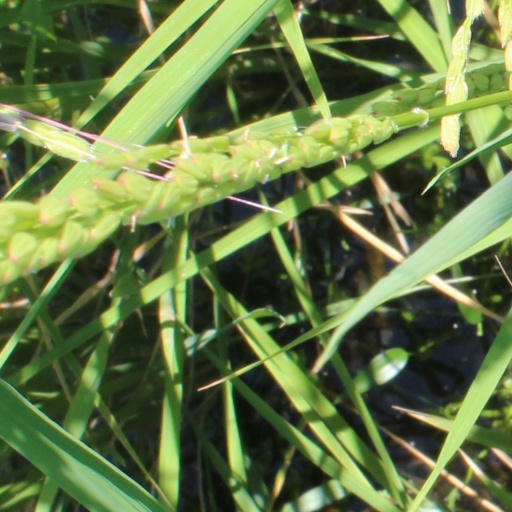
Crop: rice